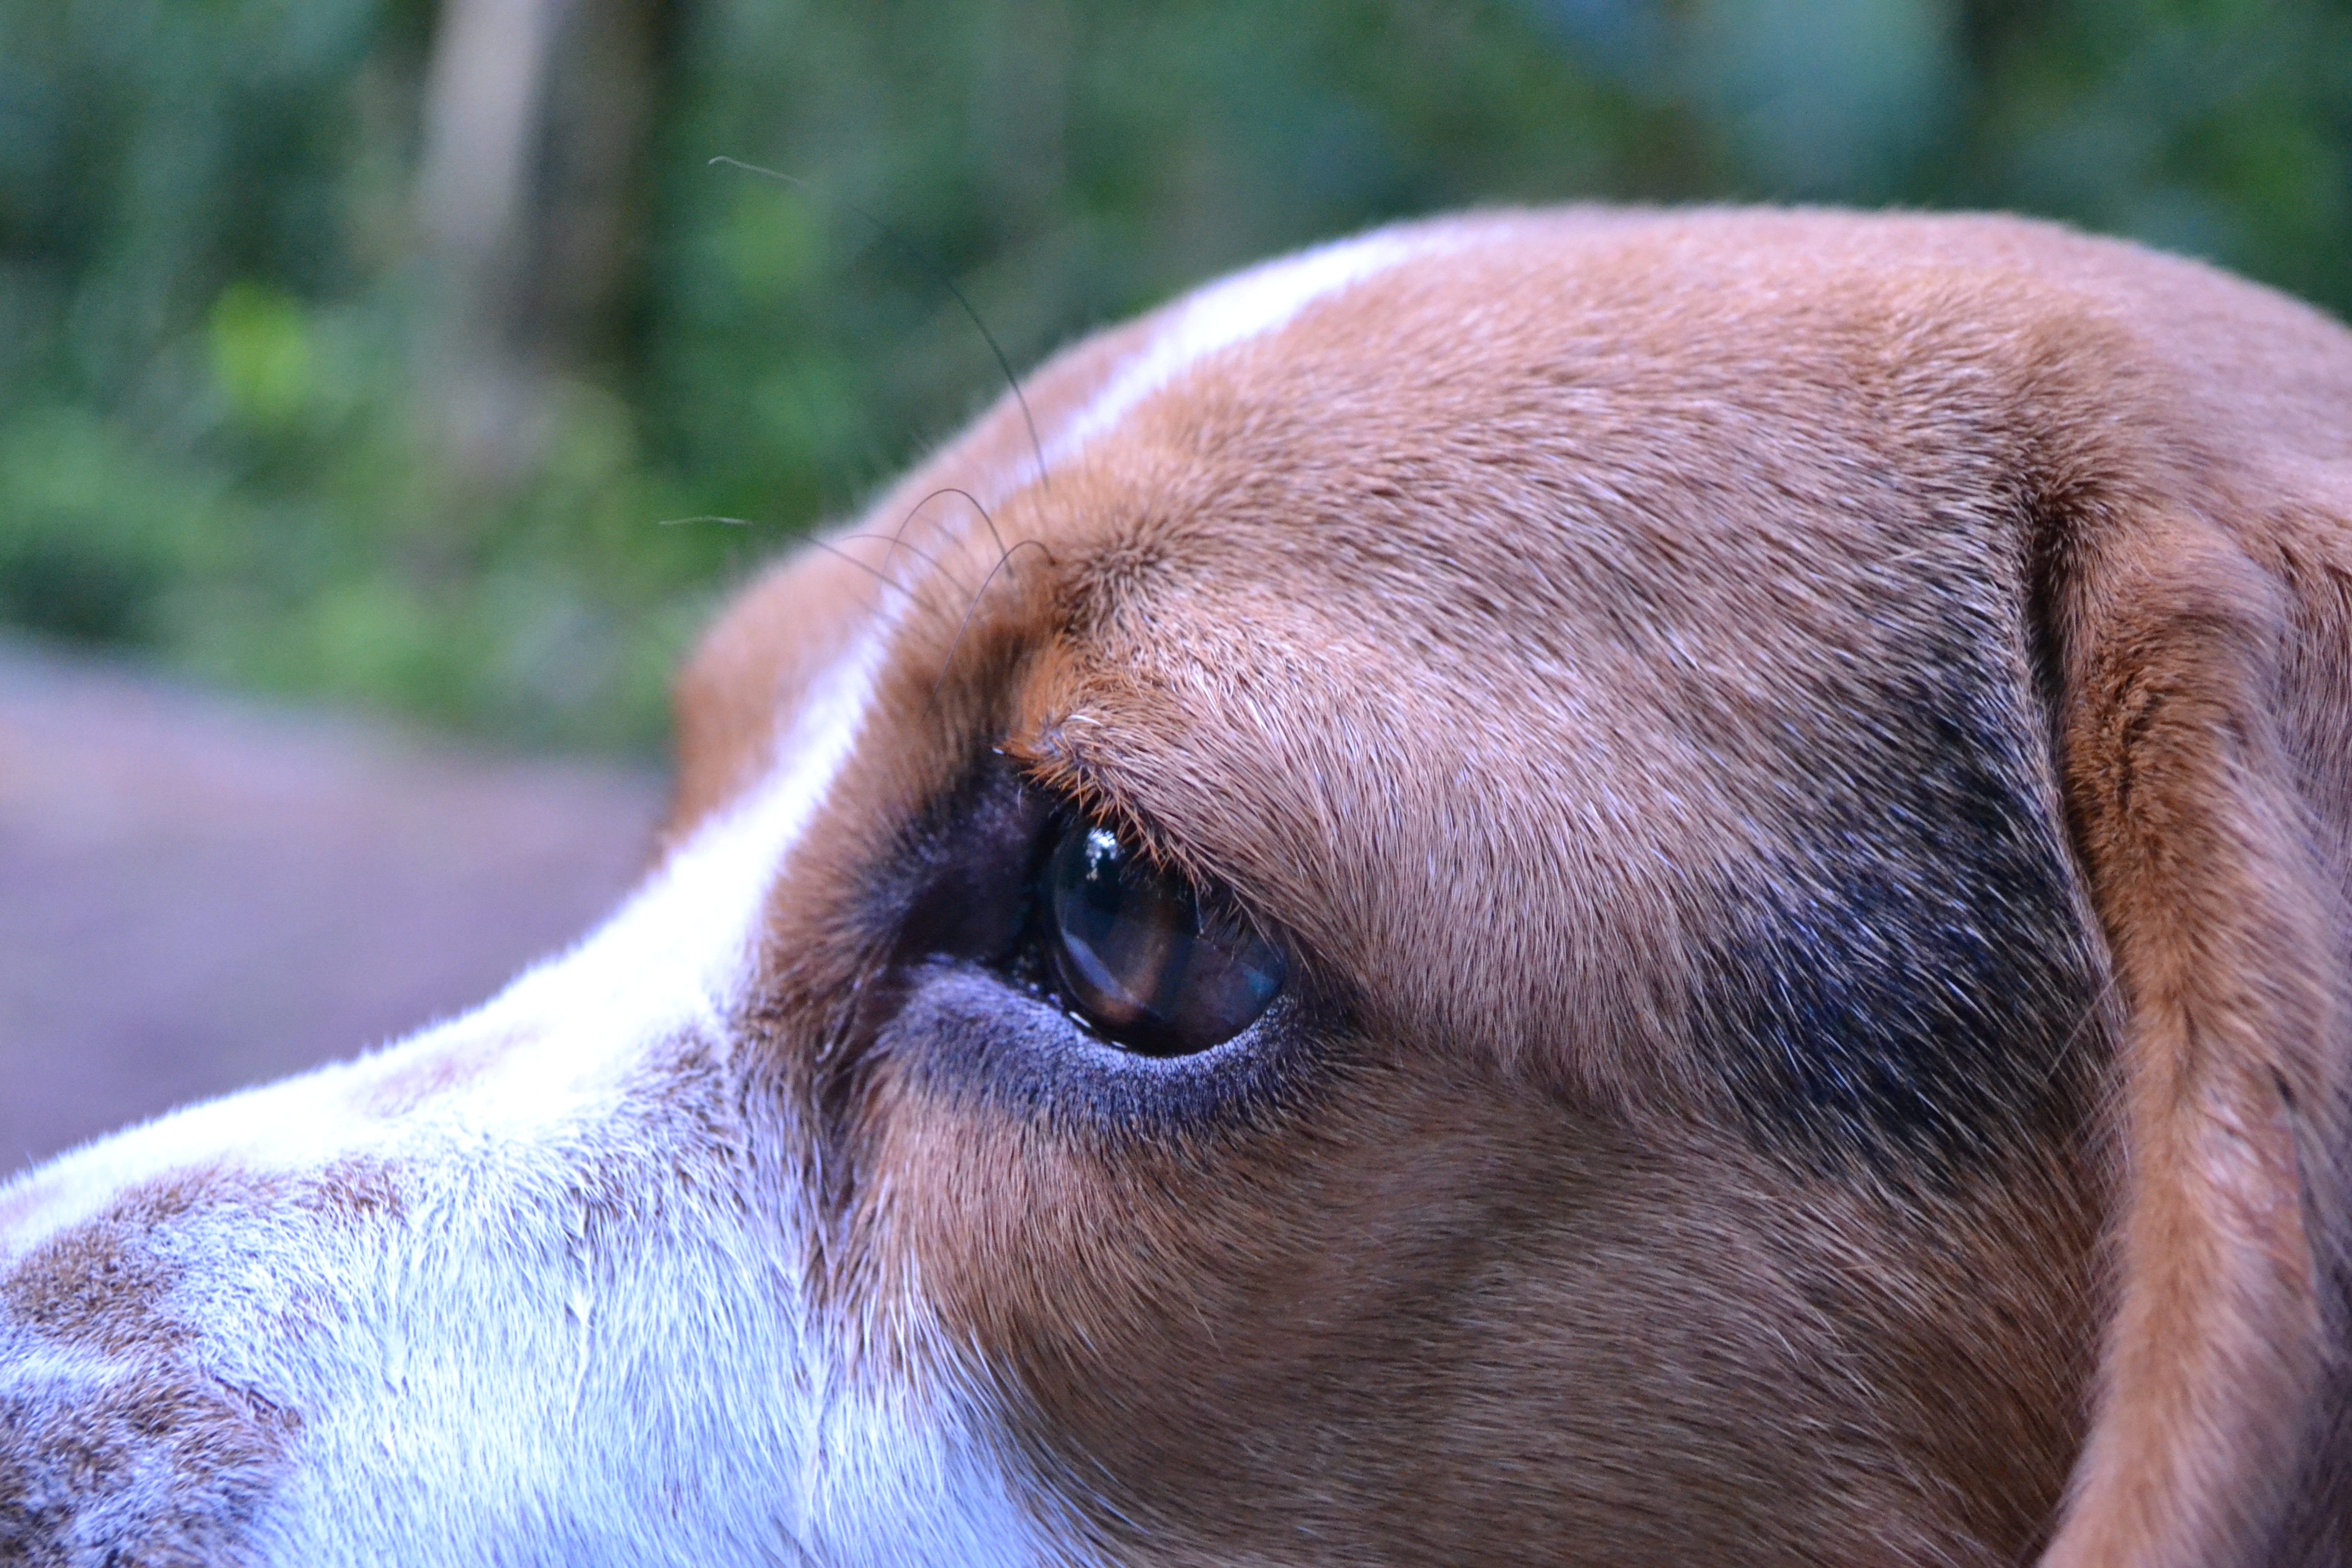
puppy, dog, mammal, hound, boxer, close up, nose, whiskers, snout, eye, vertebrate, organ, beagle, dog like mammal